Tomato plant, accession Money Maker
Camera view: bottom (45 deg); turntable rotation: 30 degrees
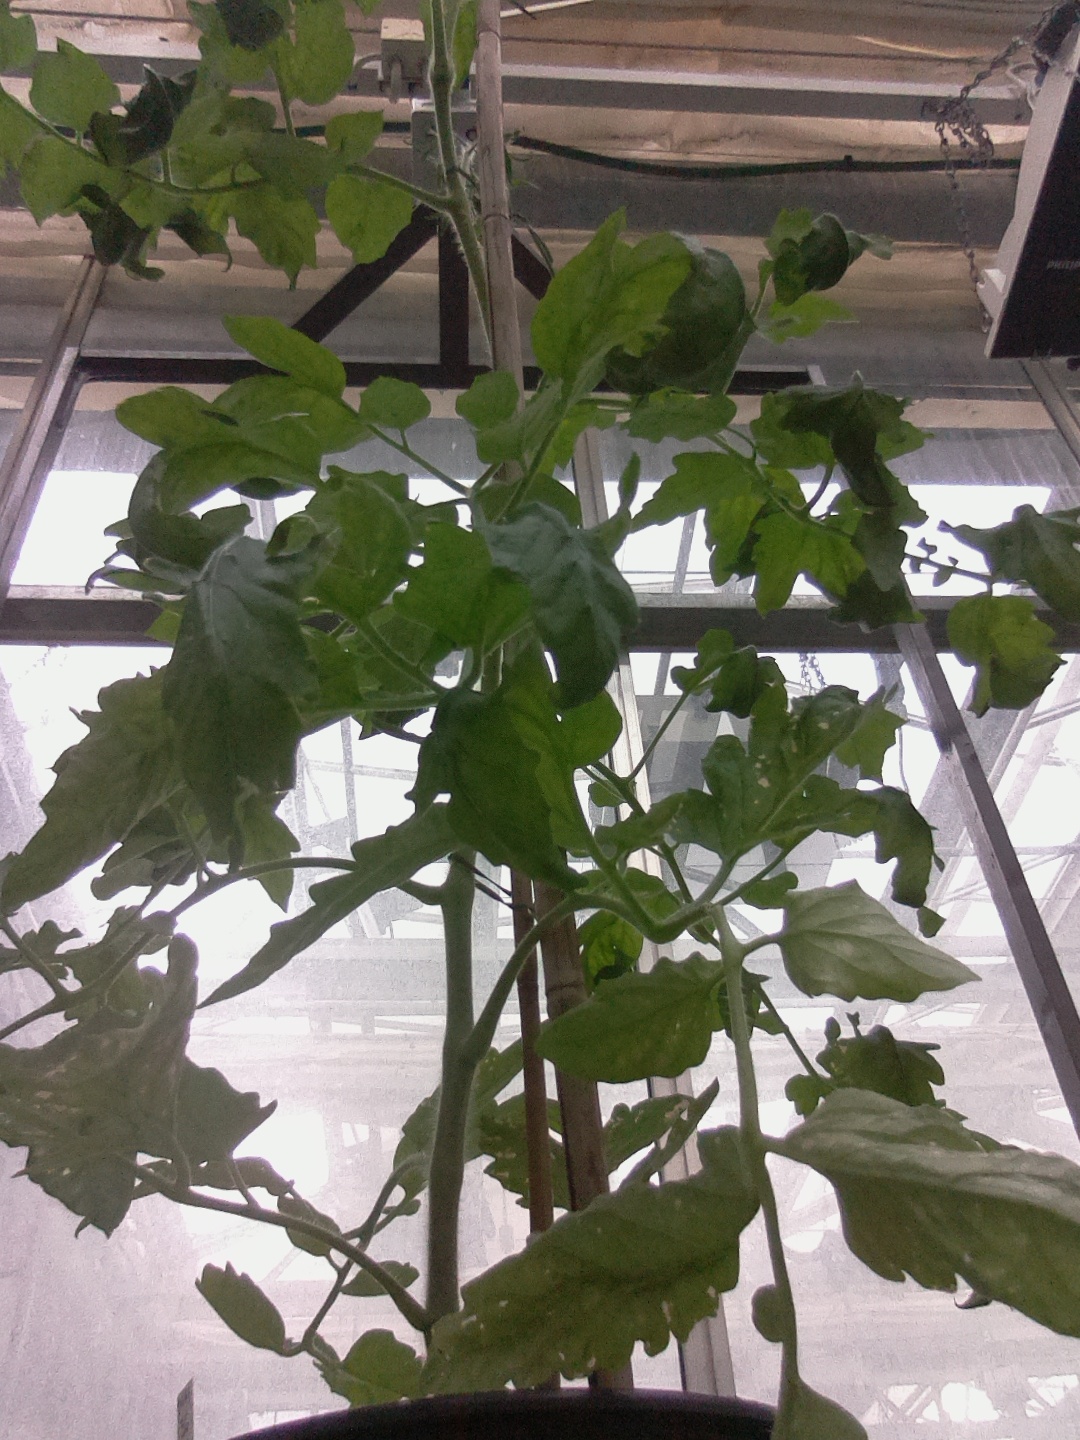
BBCH growth stage 70: Fruits at the main stem or branches visibles